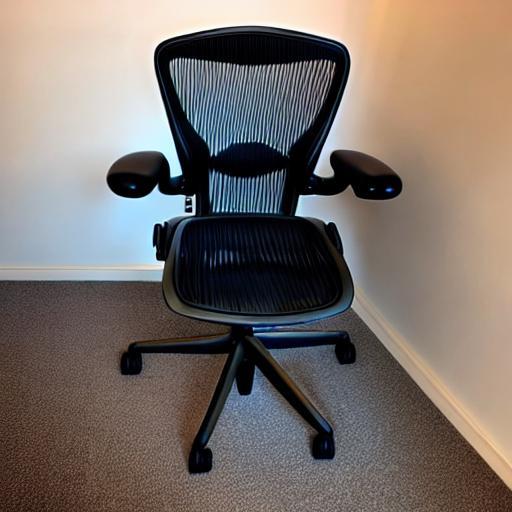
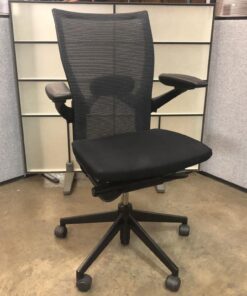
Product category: items_chair
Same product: no